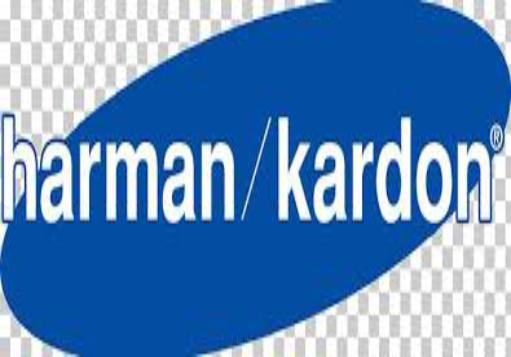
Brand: HARMAN KARDON
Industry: Electronic